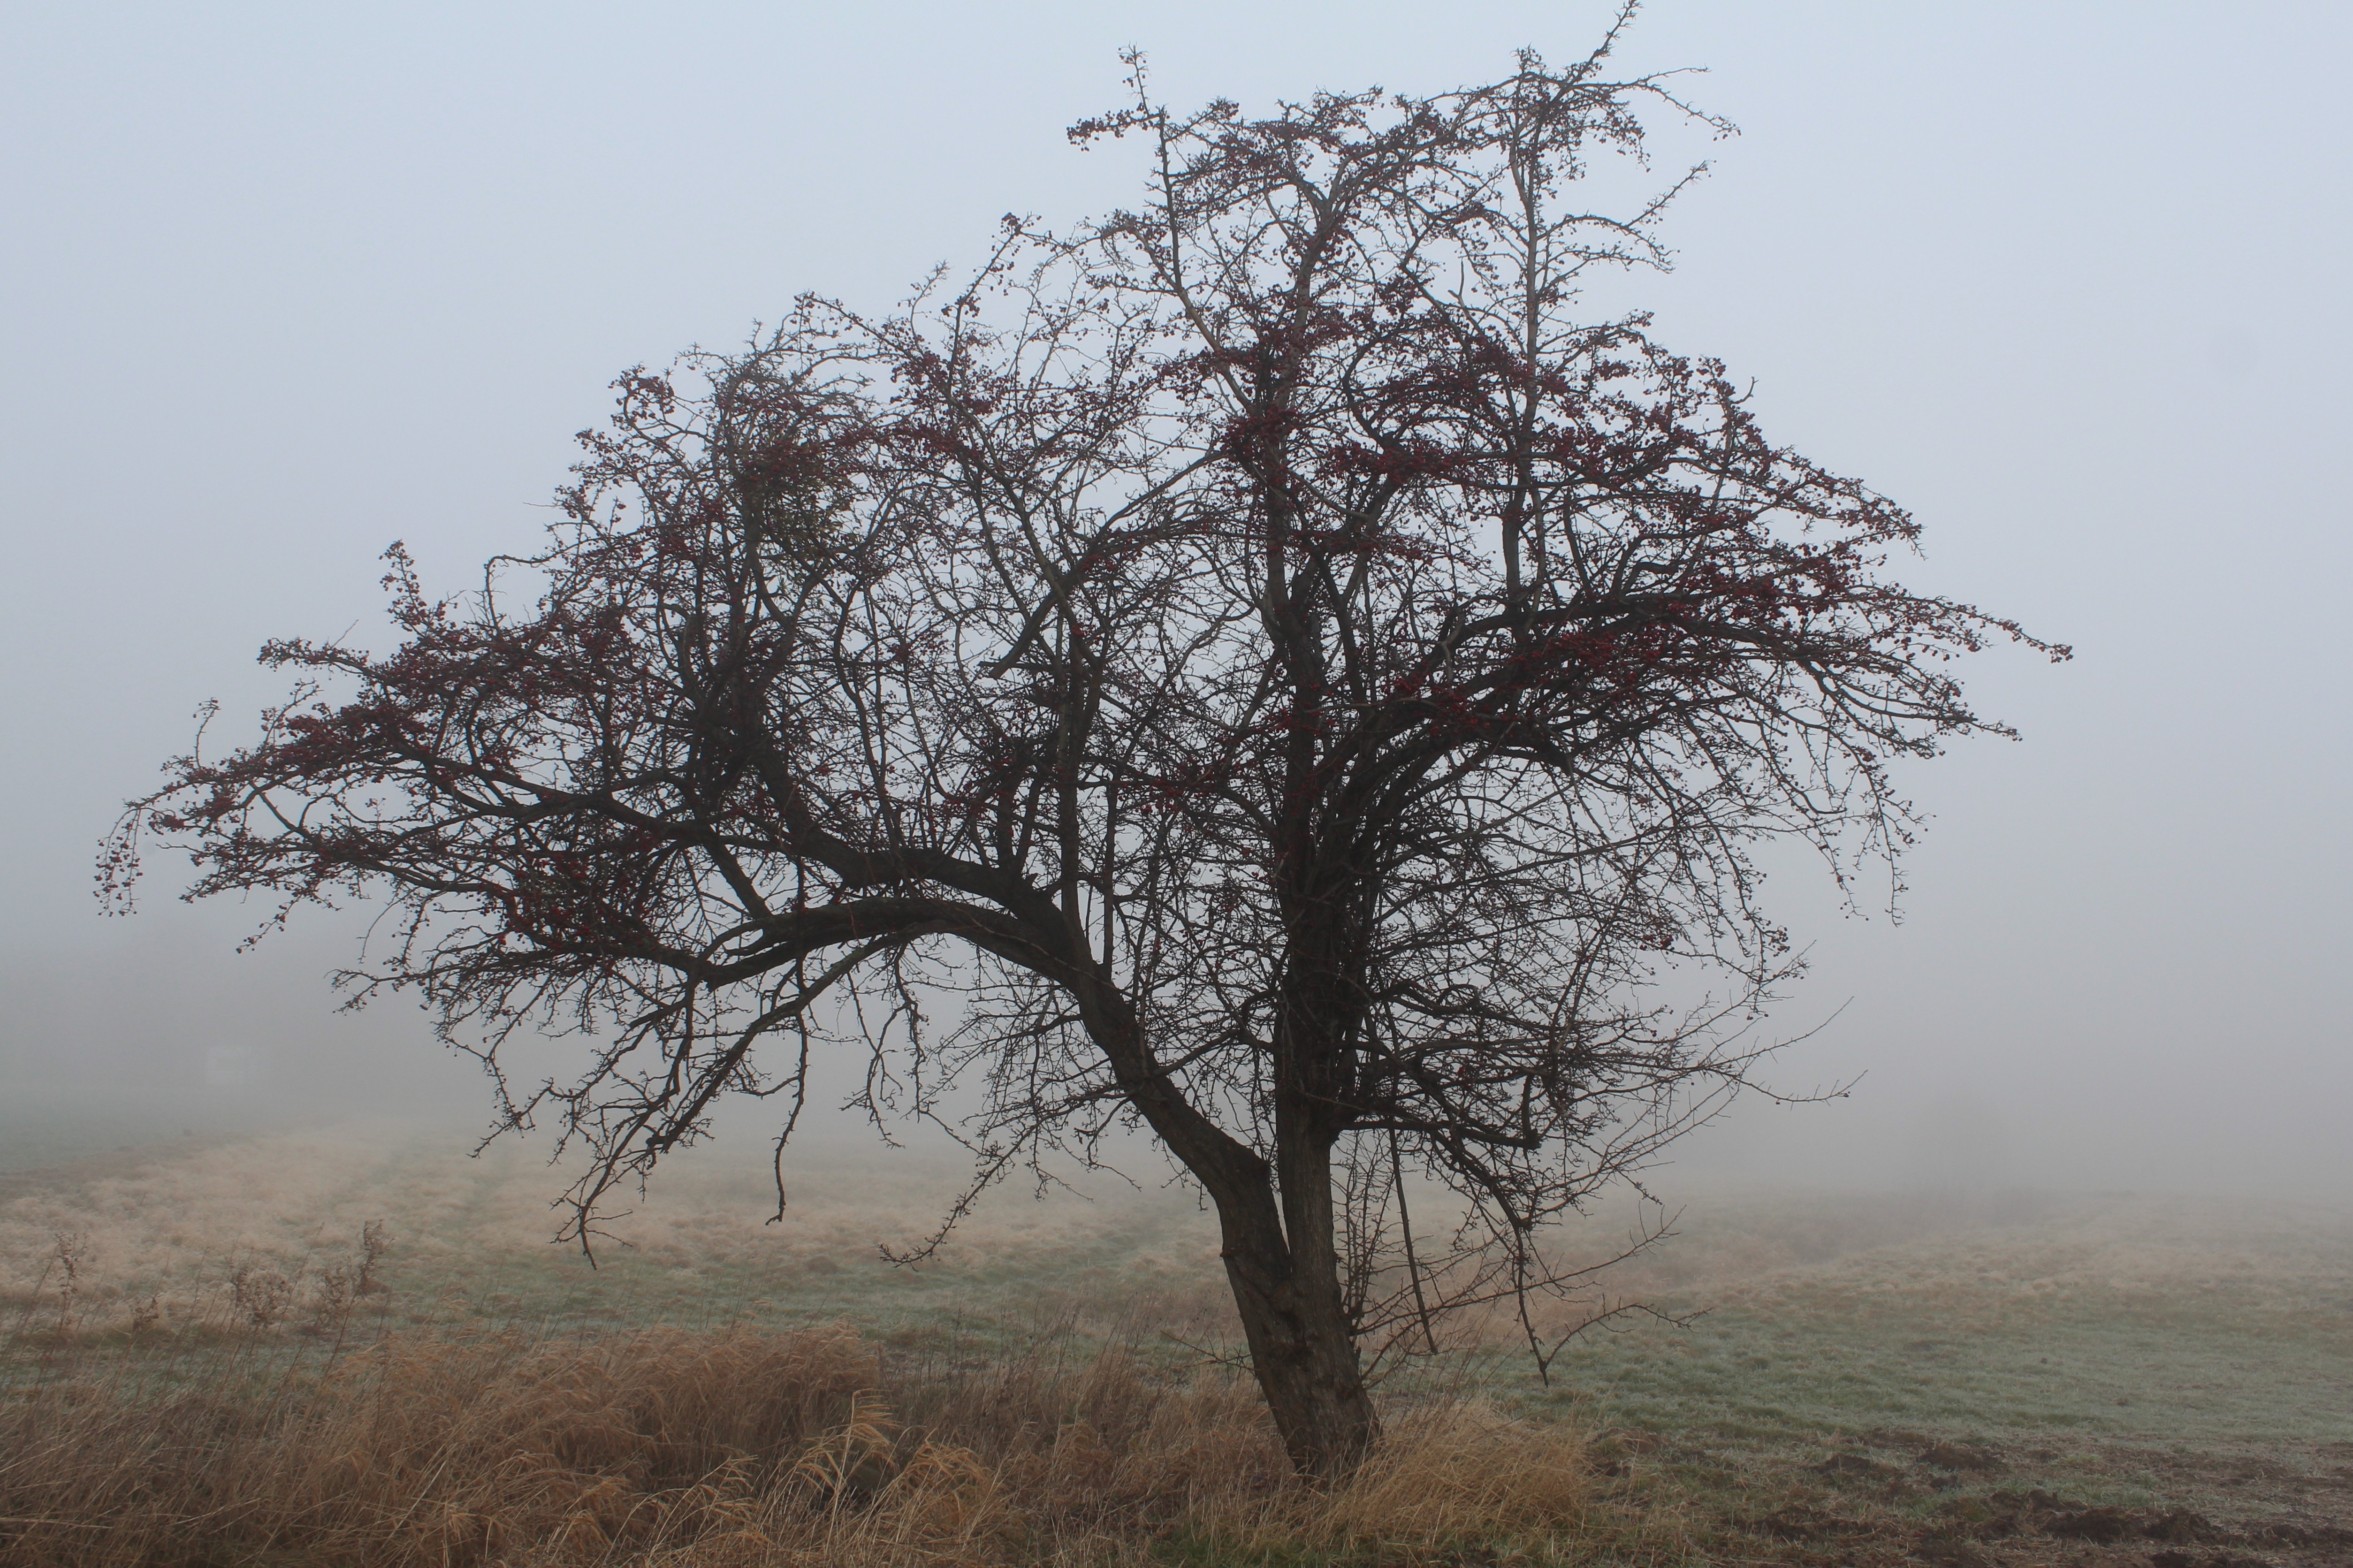
tree, nature, branch, plant, fog, mist, morning, leaf, flower, haze, savanna, mysterious, mood, colourless, atmospheric phenomenon, woody plant